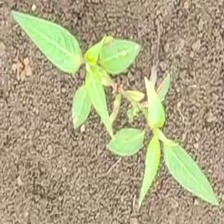
Weed species: Moti_dudhi(Euphorbia_geneculata_L)